Drill stem test

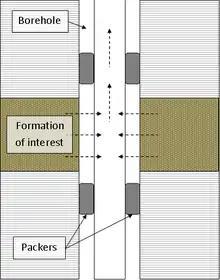
Drill stem test

A drill stem test (DST) is a procedure for isolating and testing the pressure, permeability and productive capacity of a geological formation during the drilling of a well. The test is an important measurement of pressure behaviour at the drill stem and is a valuable way of obtaining information on the formation fluid and establishing whether a well has found a commercial hydrocarbon reservoir.